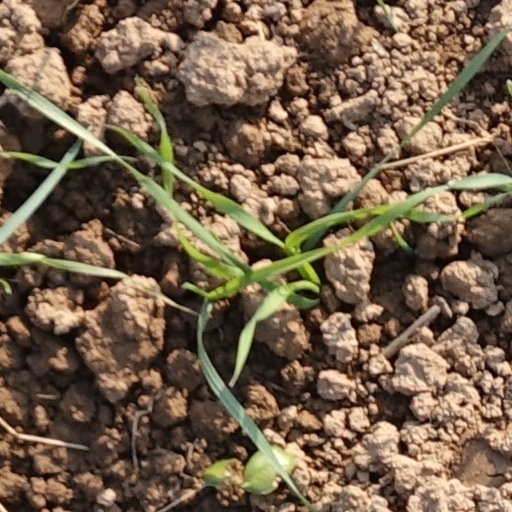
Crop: wheat